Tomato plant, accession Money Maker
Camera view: horizontal (90 deg, fisheye); turntable rotation: 120 degrees
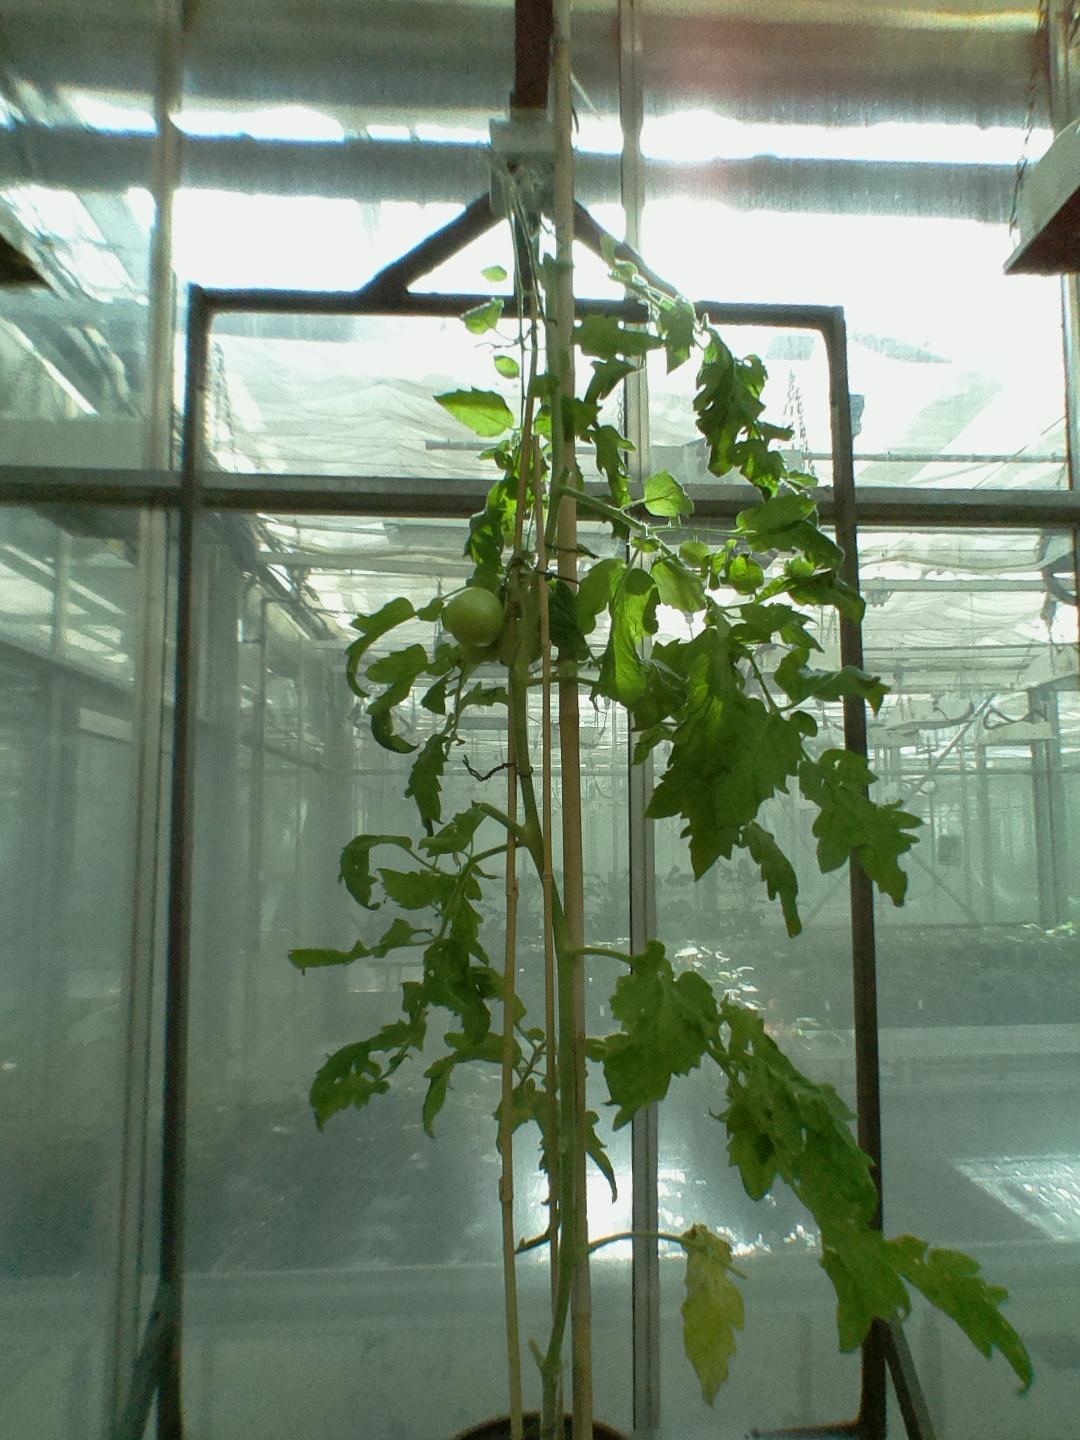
BBCH growth stage 77: 70%-80% of final fruit size